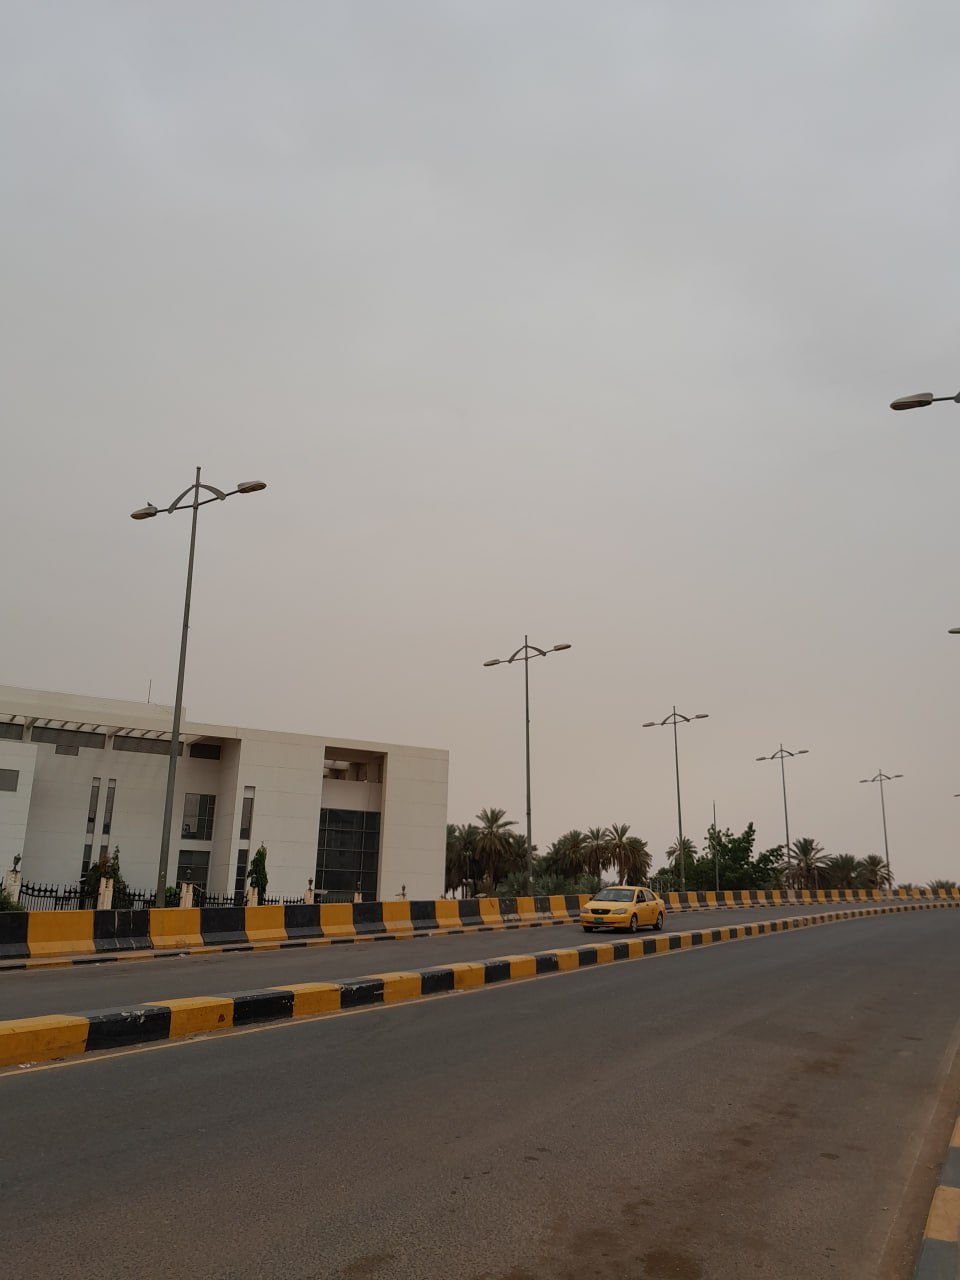
الوصف بالفصحى: مبنى حكومي أمام جسر وبجواره سيارة أجرة
الوصف بالعامية السودانية: مبنى حكومي قدام كبري فيه عربية تاكسي
التصنيف: Urban & City Life
التصنيف الفرعي: Government Buildings